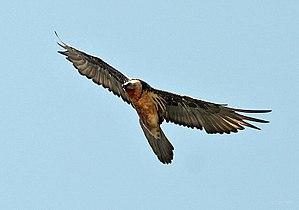
Les Alpes sont une chaîne de montagnes qui s'étend en Europe, recouvrant la frontière nord de l'Italie, le Sud-Est de la France, Monaco, la Suisse, le Liechtenstein, l'Autriche, le Sud de l'Allemagne et la Slovénie.
La réserve naturelle nationale de Passy est une réserve naturelle nationale située en Haute-Savoie. Face au massif des Aiguilles Rouges et du Mont-Blanc, elle domine la partie moyenne de la vallée de l'Arve. Les 1 800 hectares qu'elle protège depuis 1980 assurent le trait d'union entre les réserves naturelles de Sixt-Passy et des Aiguilles Rouges à la jonction entre terrains sédimentaires et cristallins.